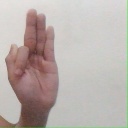
अक्षर: फ